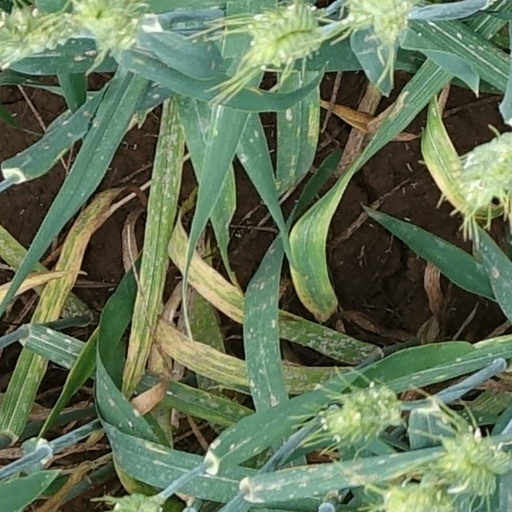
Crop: wheat